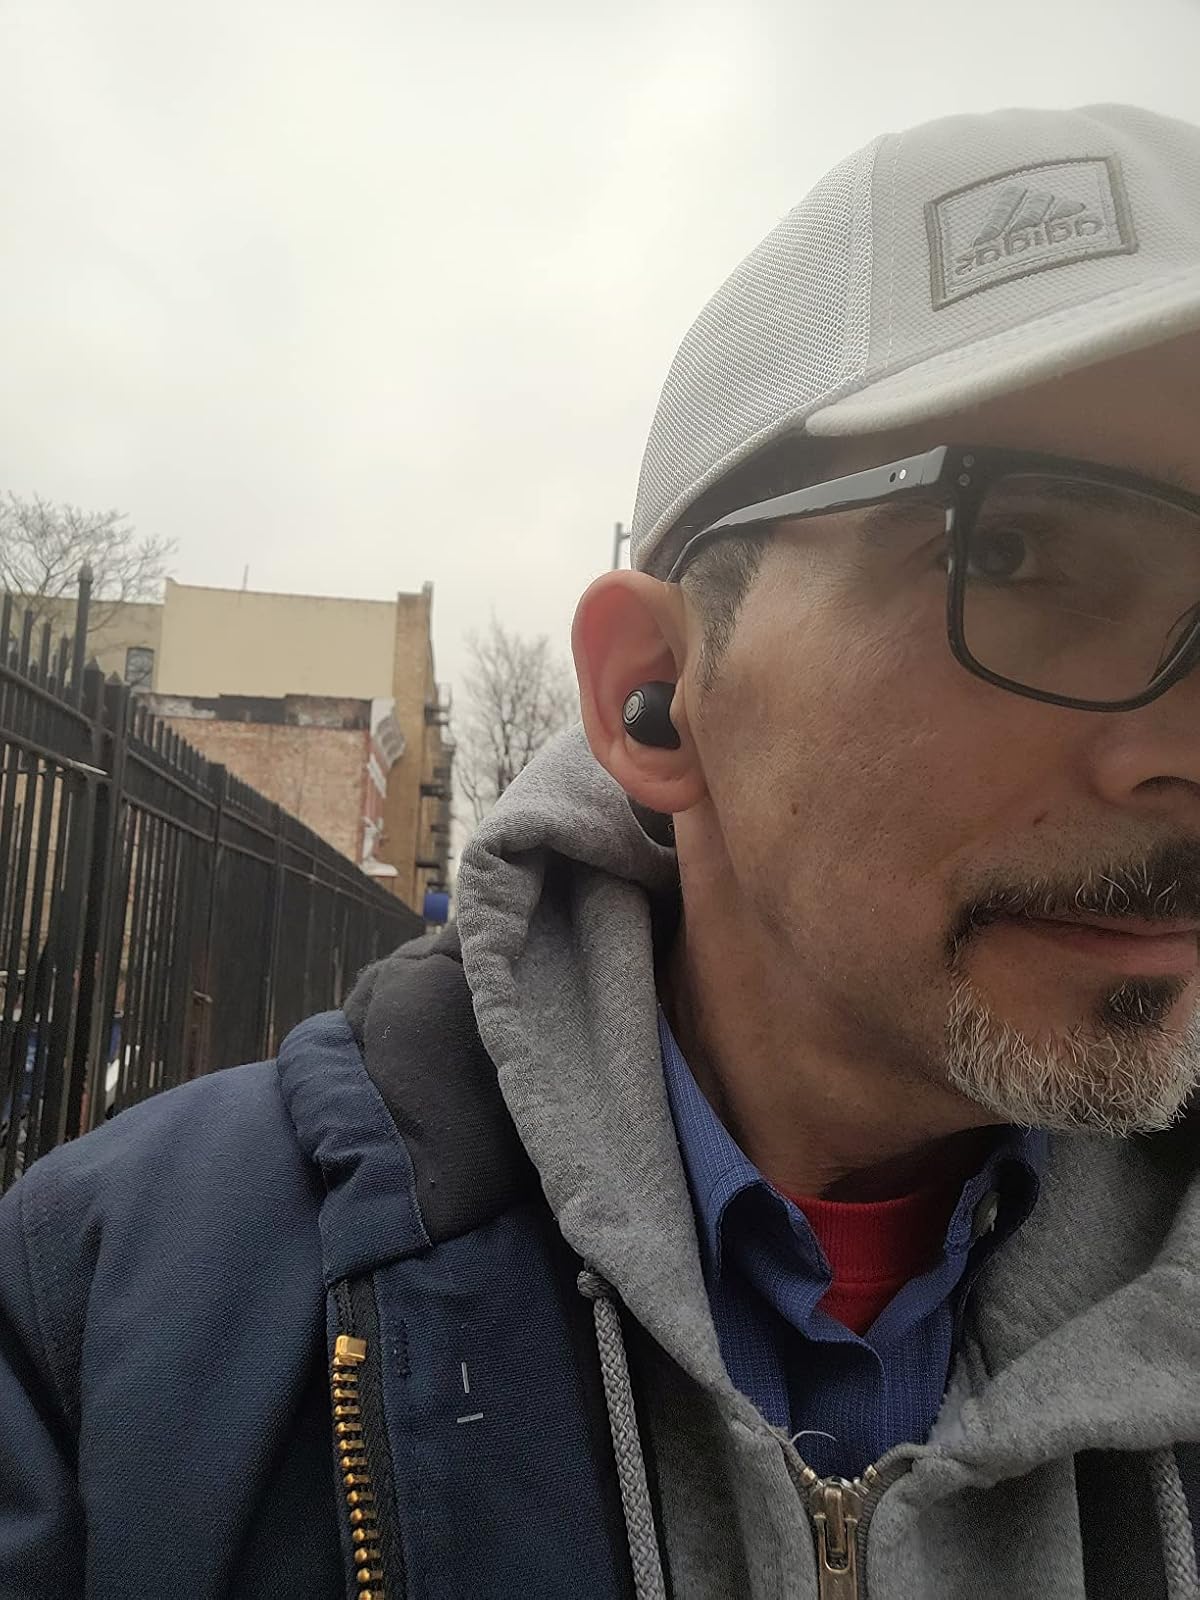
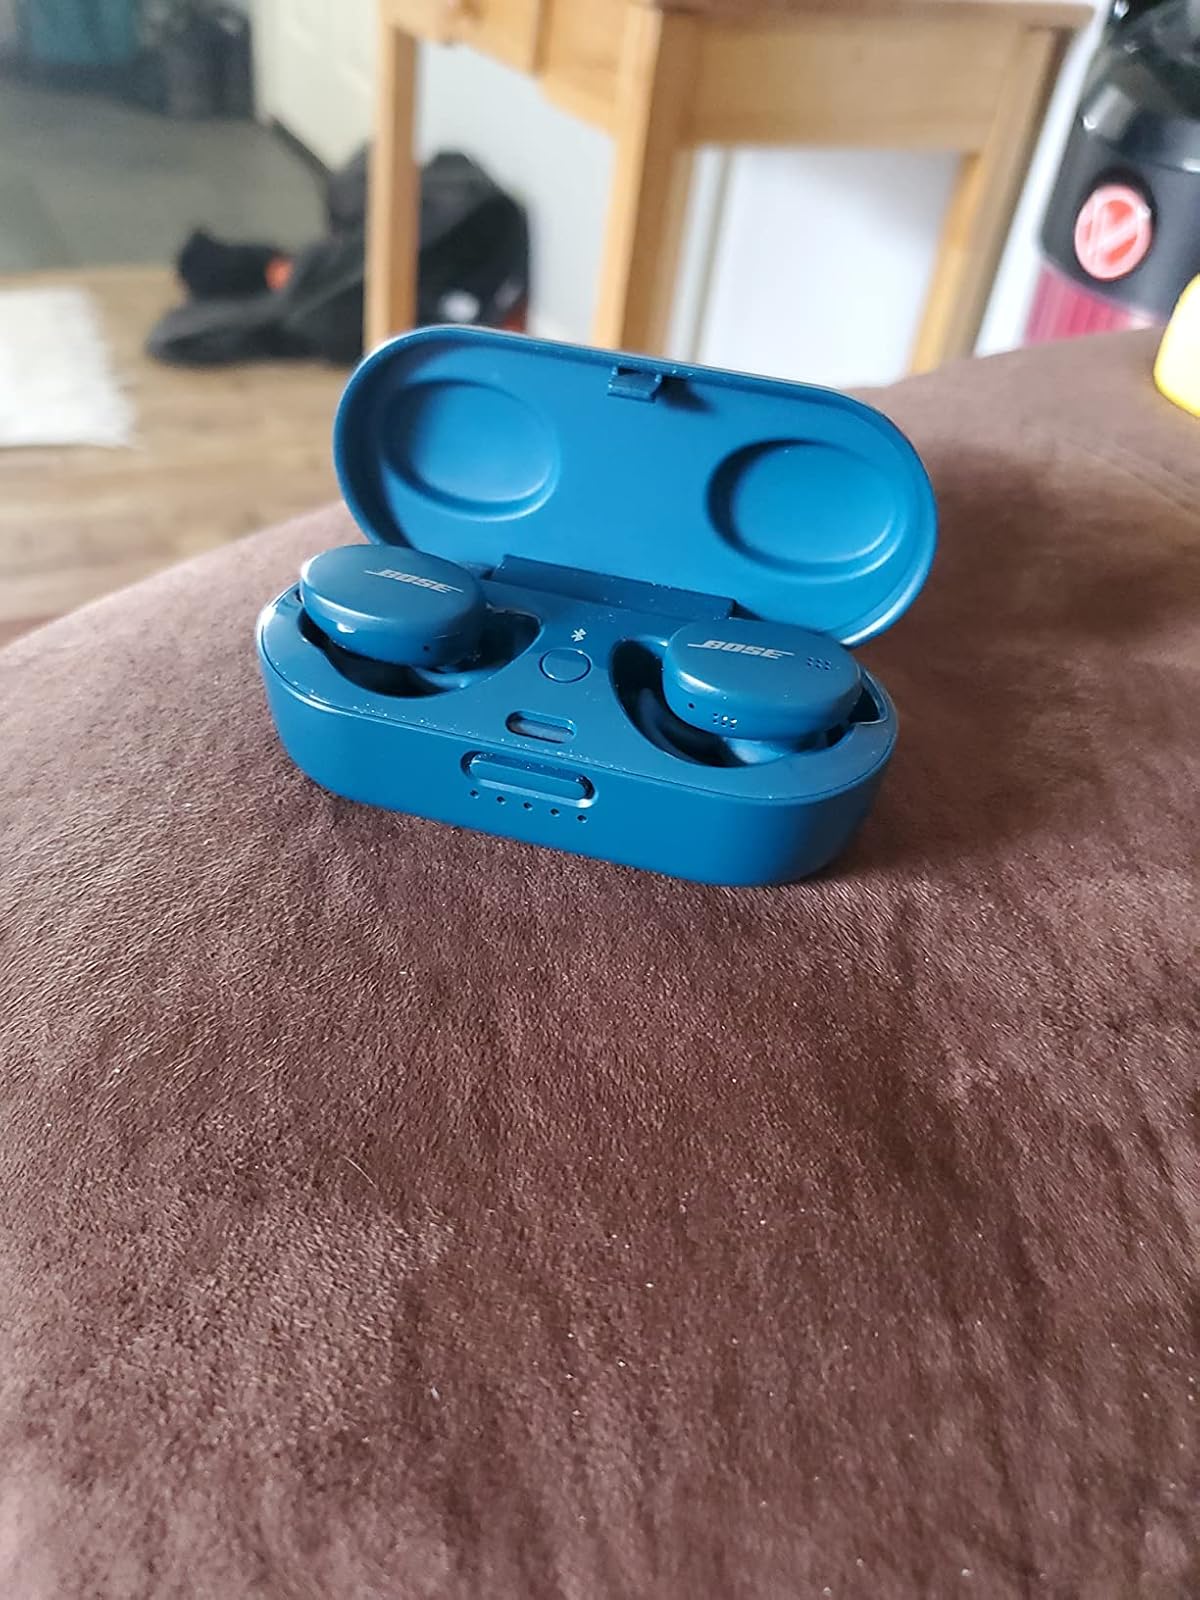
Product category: earbuds
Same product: no